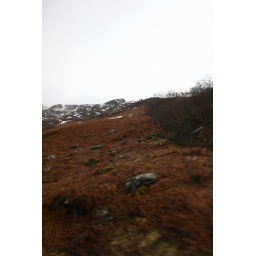
this red plant is purple in July/August